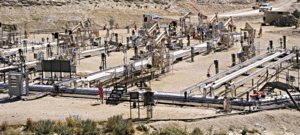
Le pic pétrolier désigne le moment où l'extraction mondiale de pétrole aura atteint son niveau maximal avant de connaître par la suite un déclin dû à l'épuisement progressif des réserves de pétrole contenues dans le sous-sol terrestre.
Les schistes bitumineux sont des roches sédimentaires à grain fin, contenant des substances organiques, les kérogènes, en quantité suffisante pour fournir du pétrole et du gaz combustible. Leur nom prête à confusion, car en minéralogie, ces roches ne sont pas des schistes.